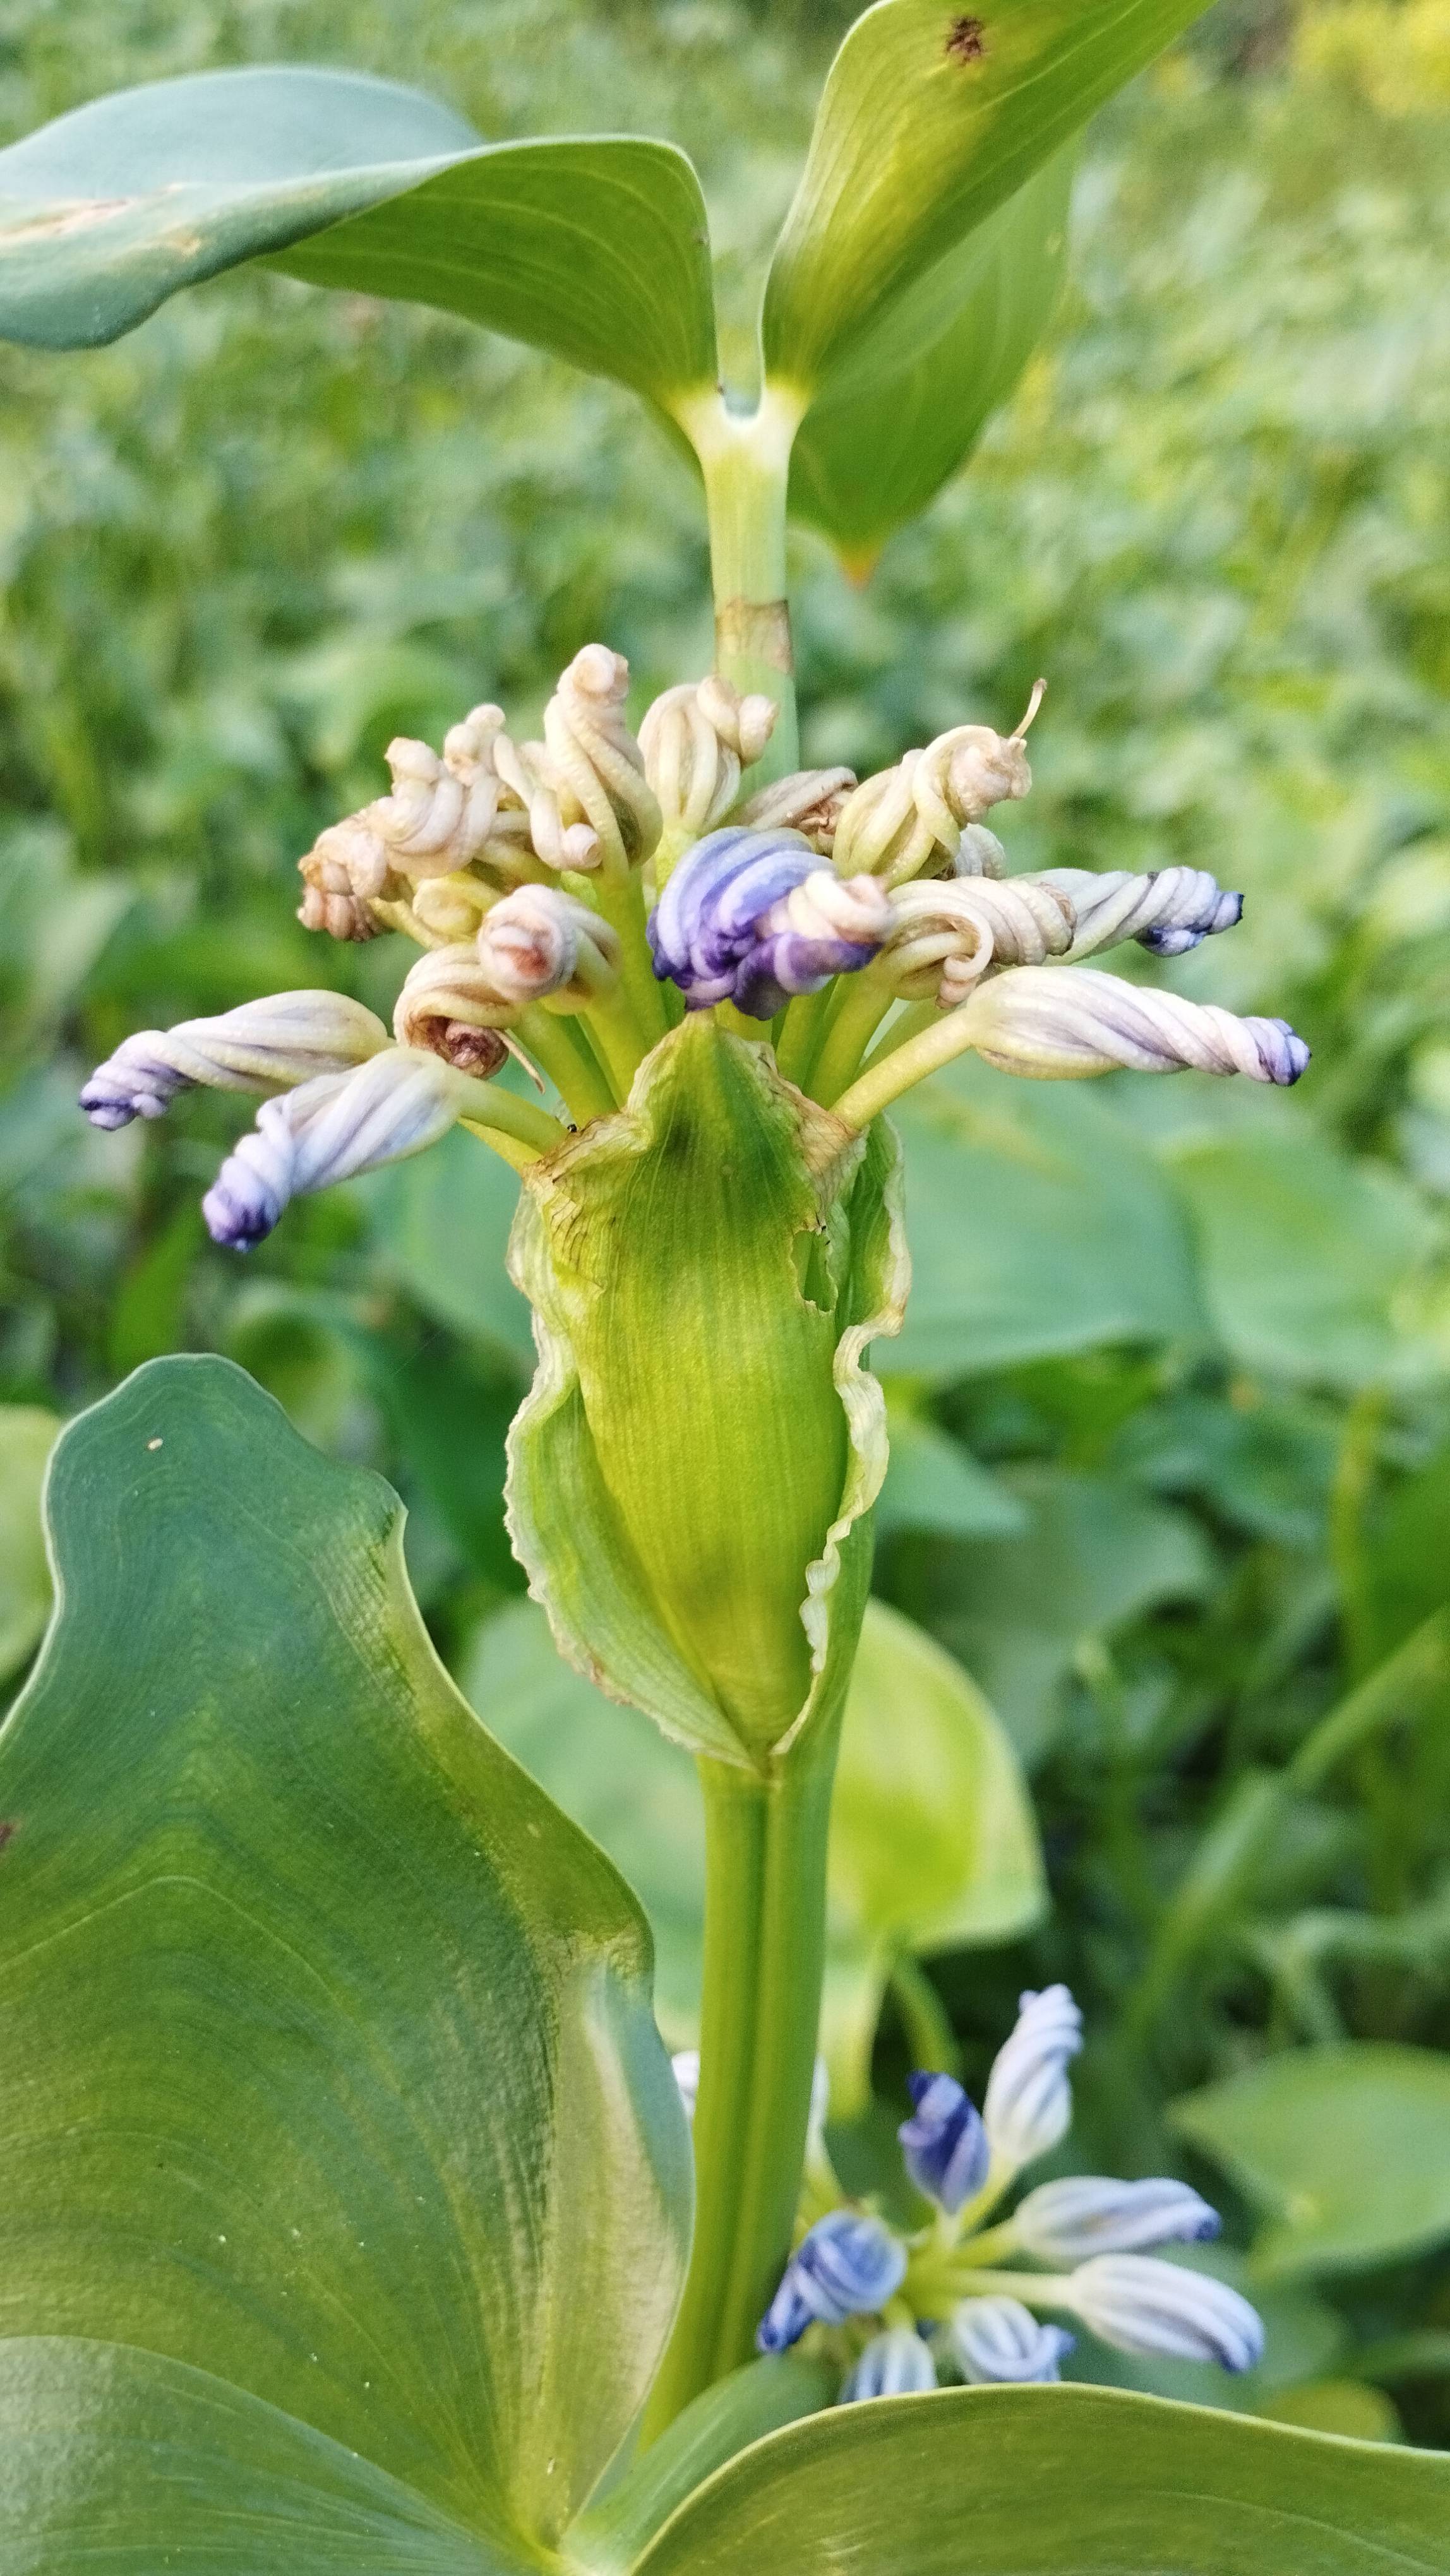
Species: Heartleaf False Pickerelweed (Monochoria korsakowii)